Bamar people

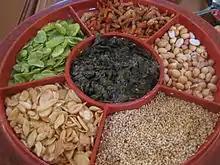
"Laphet", served in a traditional lacquer tray called "laphet ok".

The Burmese language has a longstanding literary tradition and tradition of widespread literacy. Burmese is the fifth Sino-Tibetan language to develop a writing system, after Chinese, Tibetan, Pyu, and Tangut. The oldest surviving written Burmese document is the Myazedi inscription, which is dated to 1113. The Burmese script is an Indic writing system, and modern Burmese orthography retains features of Old Burmese spellings. The Shan, Ahom, Khamti, Karen, and Palaung scripts are descendants of the Burmese script.